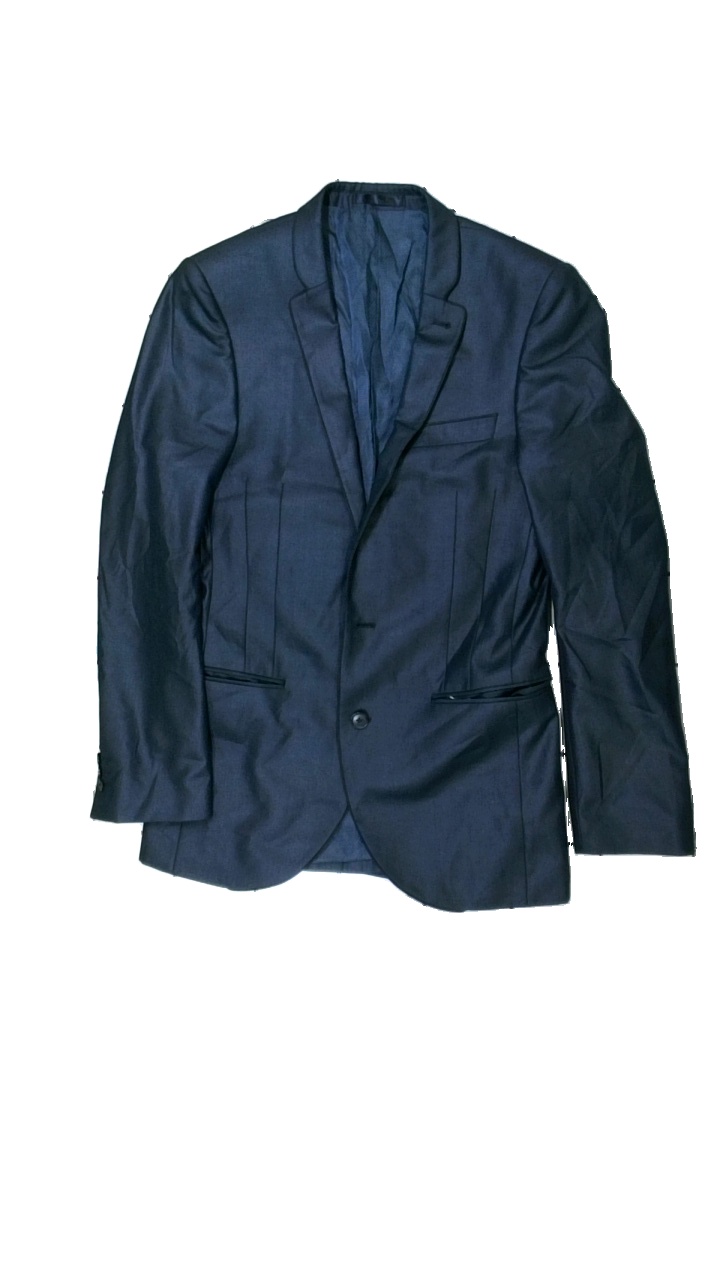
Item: Blazer (Men)
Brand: Next Låg
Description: blå kavaj
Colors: Blue
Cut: Regular
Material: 100% polyester
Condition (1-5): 5
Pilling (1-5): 5
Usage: Reuse
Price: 50-100